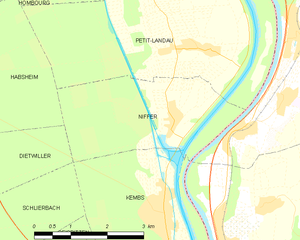
Carte des communes françaises